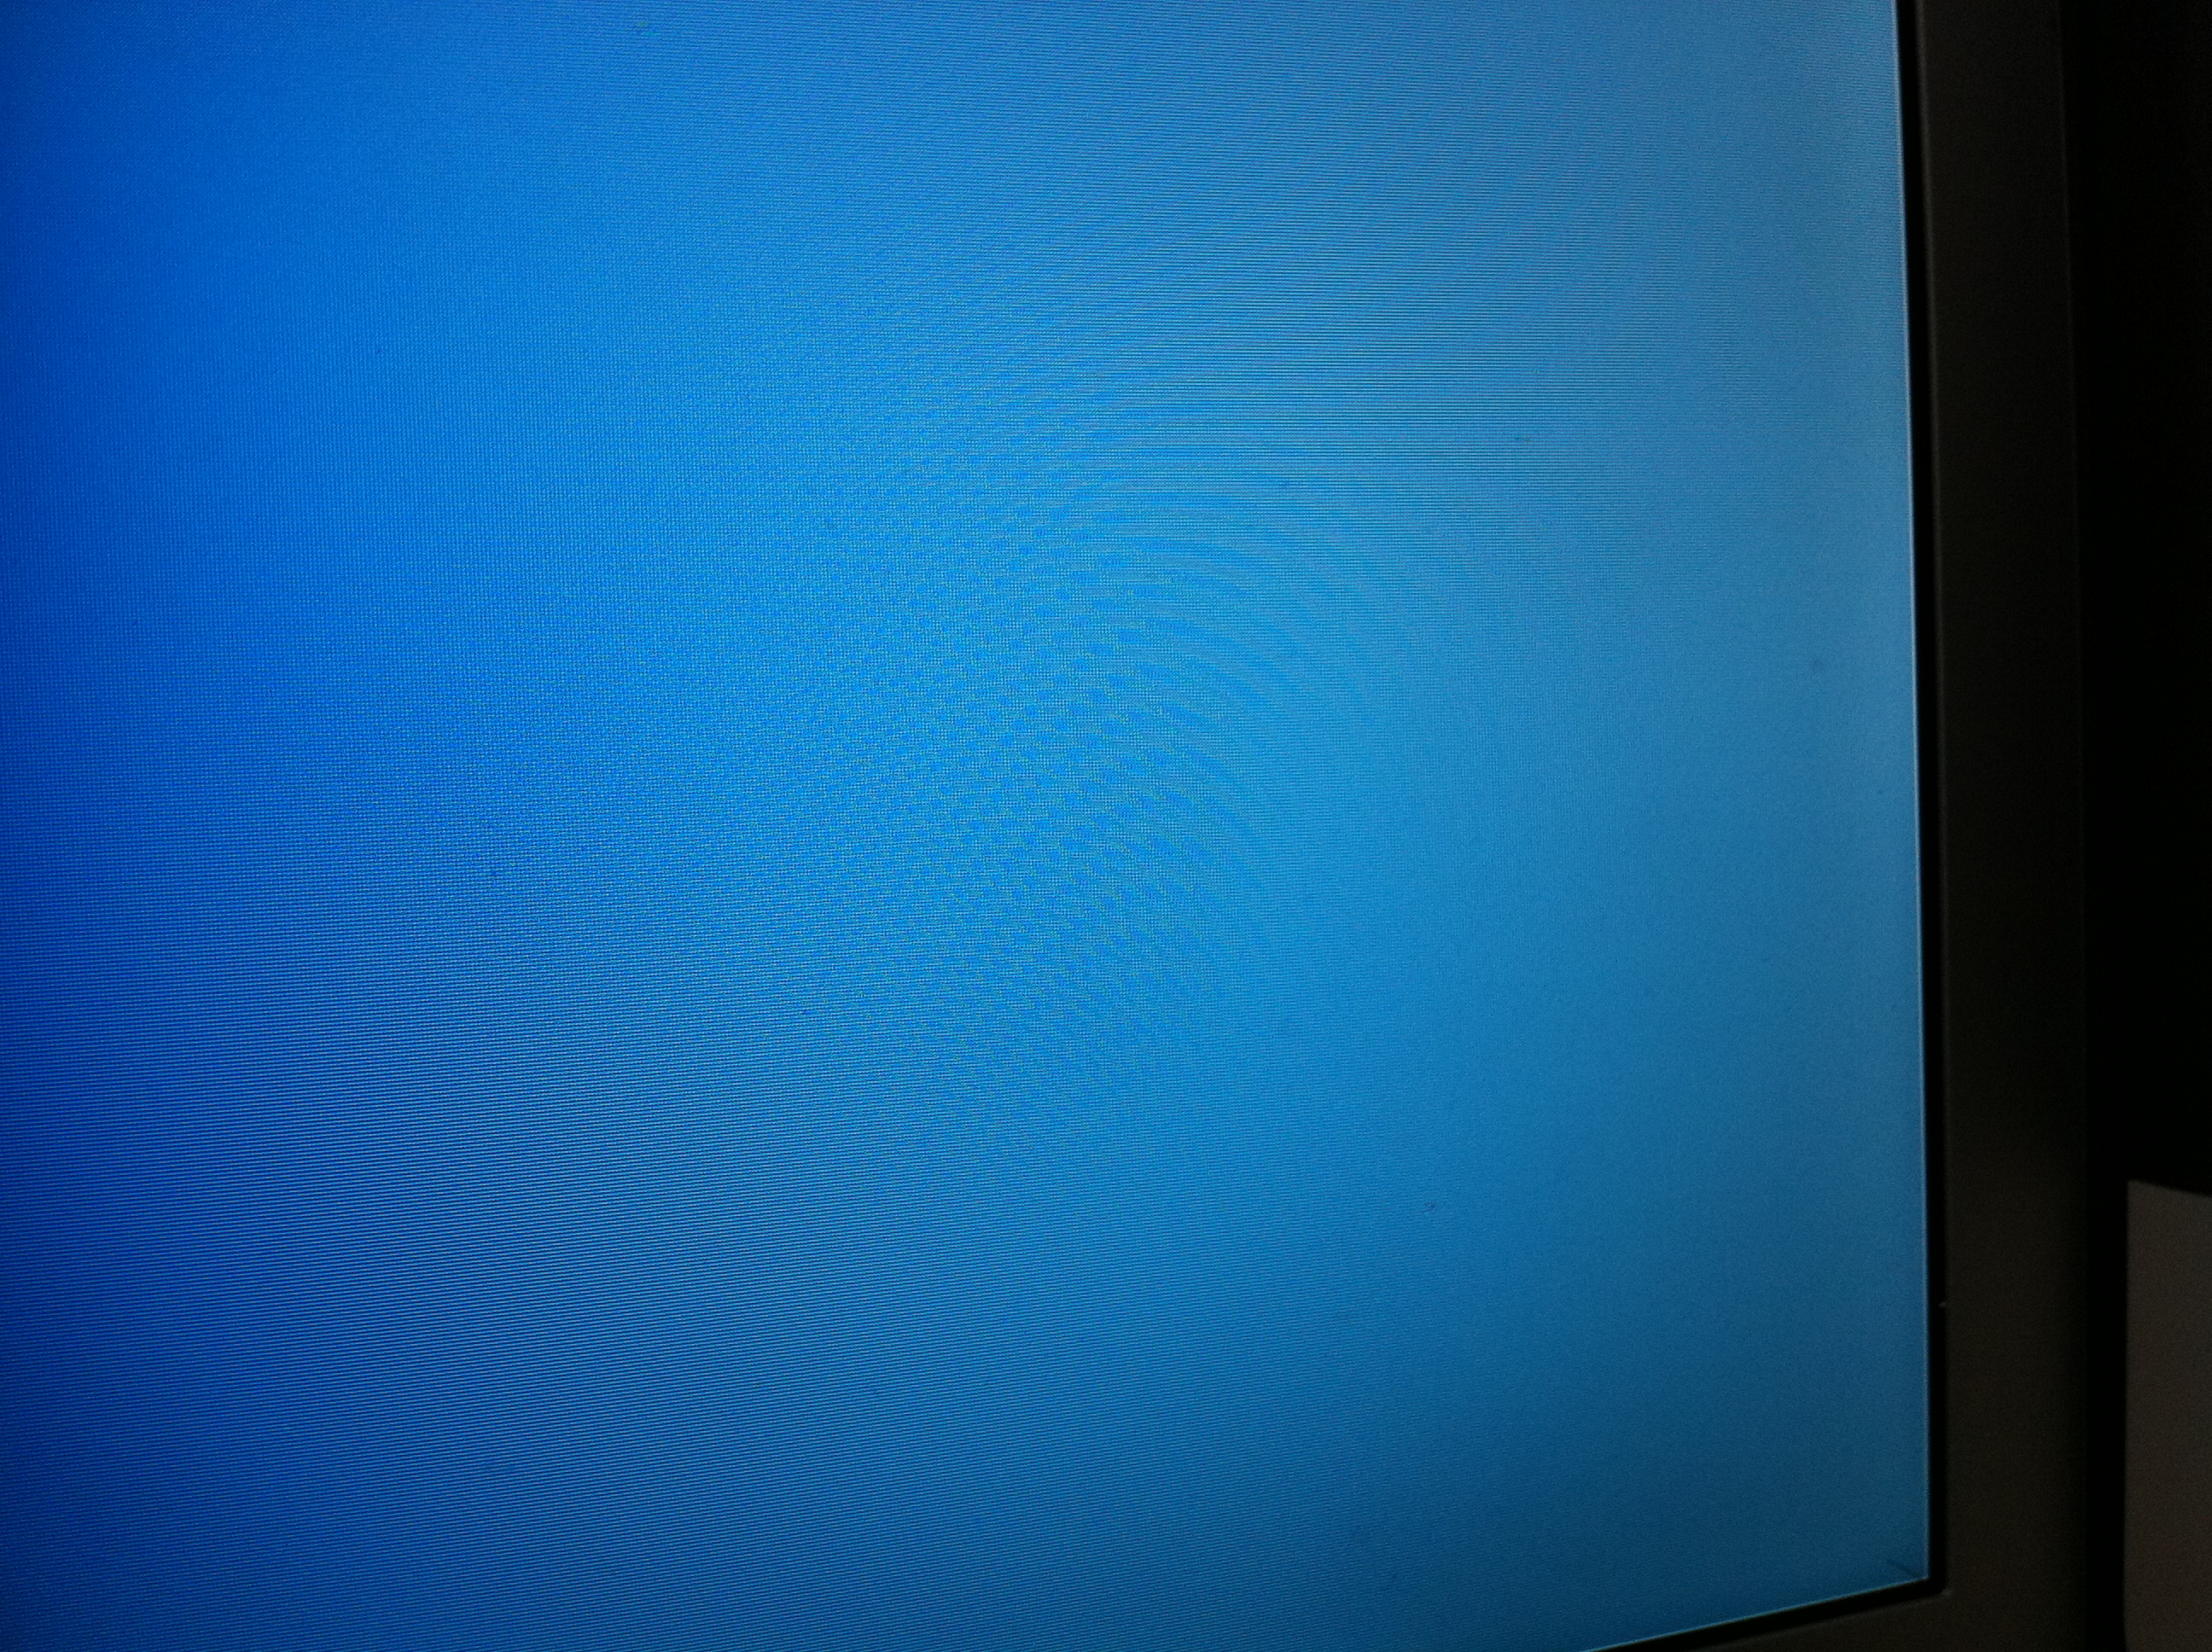Question: I'm looking for the estimated time left on the screen. Thank you.
Answer: unanswerable